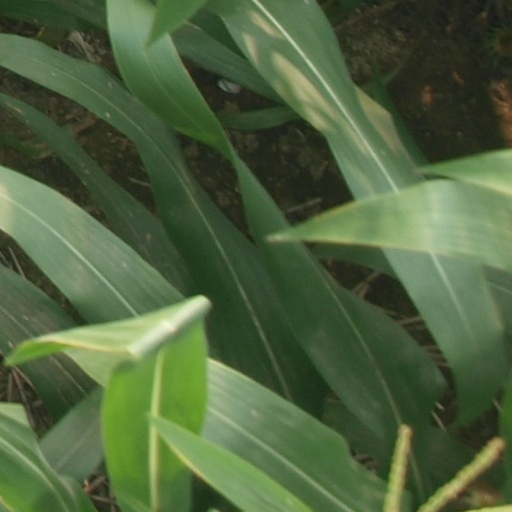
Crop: maize; corn